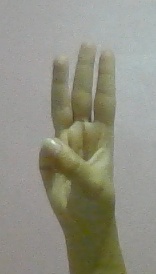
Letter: thaa